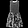
Label: Dress